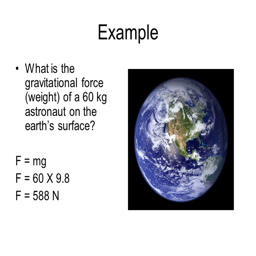
example what is the gravitational force of a kg astronaut on the earth 's surface .